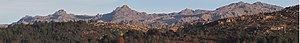
Le pic de Fontefría dans la Serra do Xurés en Galice en Espagne